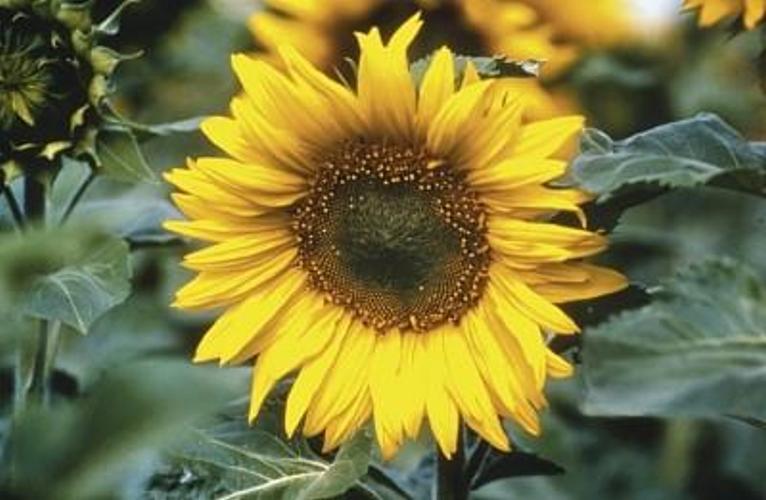
Label: sunflower